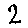
Label: 2